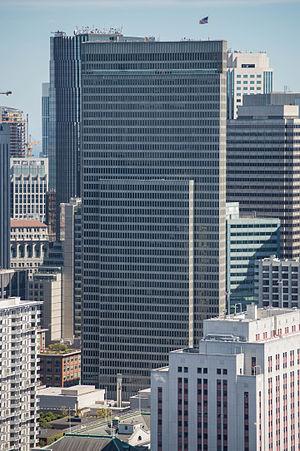
La liste des plus hautes constructions de San Francisco classe par hauteur les gratte-ciel édifiés dans les limites de la commune de San Francisco en Californie. Actuellement, le plus haut immeuble de la ville est la Transamerica Pyramid, qui mesure 260 mètres et qui est le 32ᵉ gratte-ciel le plus haut des États-Unis. Le deuxième plus grand immeuble s’appelle 555 California Street : il abrite les bureaux du Bank of America Center.